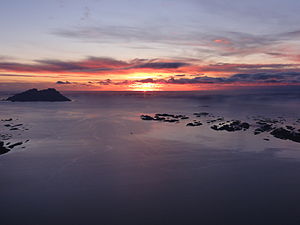
Karlsøyfjorden (Bodø)
Karlsøyfjorden med øgruppen Karlsøyvær til venstre og Landegode i midten. I det fjerne lige under solen ligger øgruppen Helligvær. De sydligste holme ud for Kjerringøy ses  i midten af den venstre billedkant.
Karlsøyfjorden med øgruppen Karlsøyvær til venstre og Landegode i midten. I det fjerne lige under solen ligger øgruppen Helligvær. De sydligste holme ud for Kjerringøy ses i midten af den venstre billedkant.
Karlsøyfjorden er et sund som går mellem Kjerringøya og Karlsøyvær i Bodø kommune i Nordland fylke i Norge. Sundet har en længde på 15 kilometer fra Stegerøya i Vestfjorden til Kjeøya ved Låter i Folda.